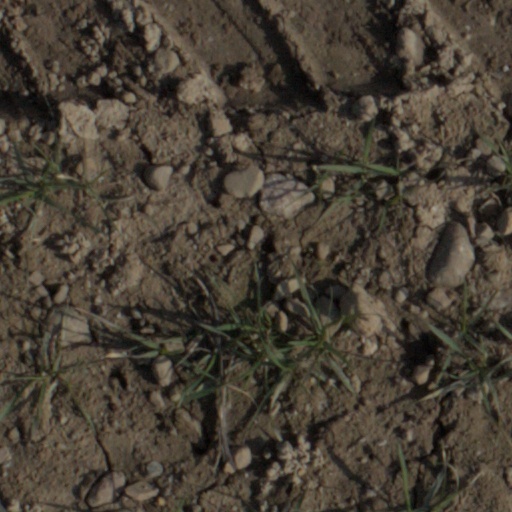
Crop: wheat